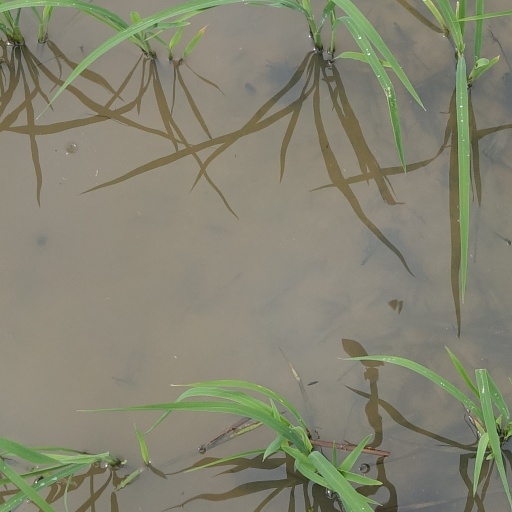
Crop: rice